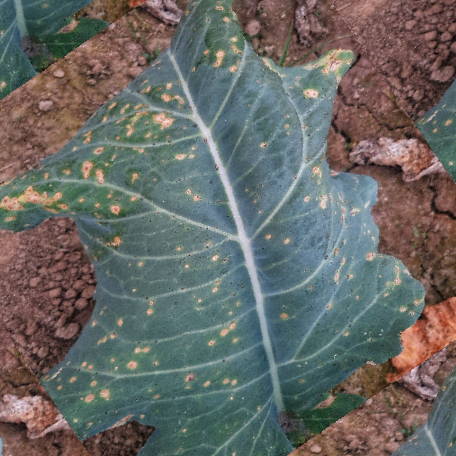
Label: Downy Mildew